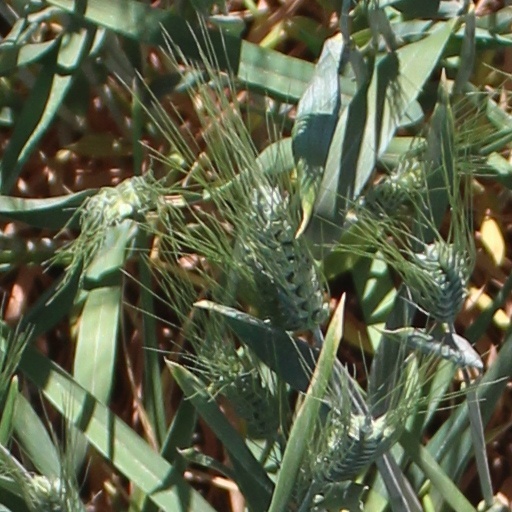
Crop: wheat